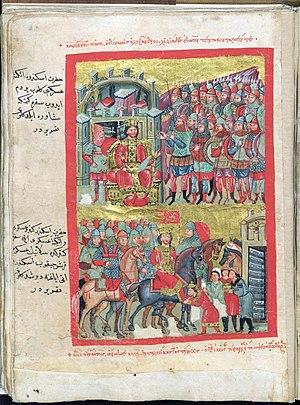
L'armée byzantine sous les Comnènes est l'armée byzantine lors de la dynastie des Comnènes commençant avec Alexis Ier Comnène en 1081. C'est ce dernier qui réforme profondément l'armée à la fin du XIᵉ siècle et au début du XIIᵉ siècle. Ses réformes sont approfondies sous ses successeurs Jean II Comnène et Manuel Ier Comnène. Alexis bâtit une nouvelle armée qui remplace complètement l'ancien modèle militaire byzantin. L'armée des Comnènes est primordiale dans la restauration de l'Empire byzantin sous cette dynastie et elle est déployée dans les Balkans, en Italie, en Hongrie, en Russie, en Anatolie, en Syrie, en Terre sainte et en Égypte.